Catasetum

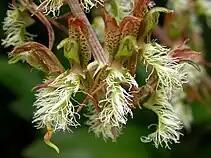
"Catasetum barbatum"

The male flowers have a remarkable technique for the ejection of the pollinia. Sack-shaped Catasetum ("Catasetum saccatum"), a tropical South American species, discussed by Darwin, actually launches its viscid pollen sacs with explosive force, when an insect touches a seta. He was ridiculed for reporting this by the naturalist Thomas Huxley.